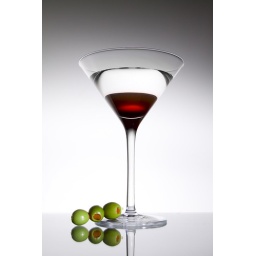
Strobist : 1 SB-800 1/16 camera right bounce on wall camera left. 1 Sigma EF-500 1/8 under the table flash the wall